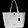
Label: Bag